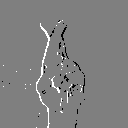
ASL letter: r